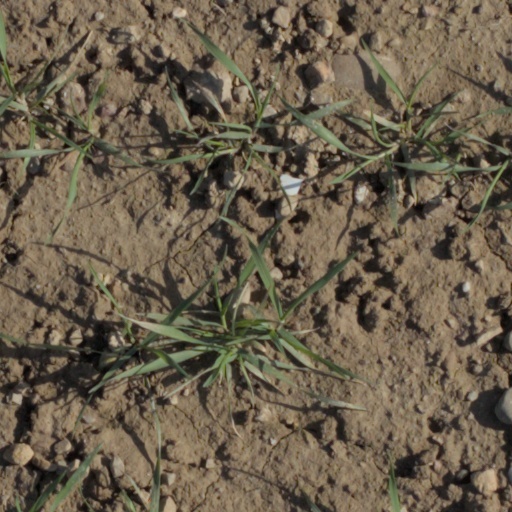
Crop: wheat